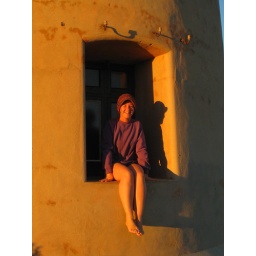
Reb takes five in the hollow of a lighthouse window